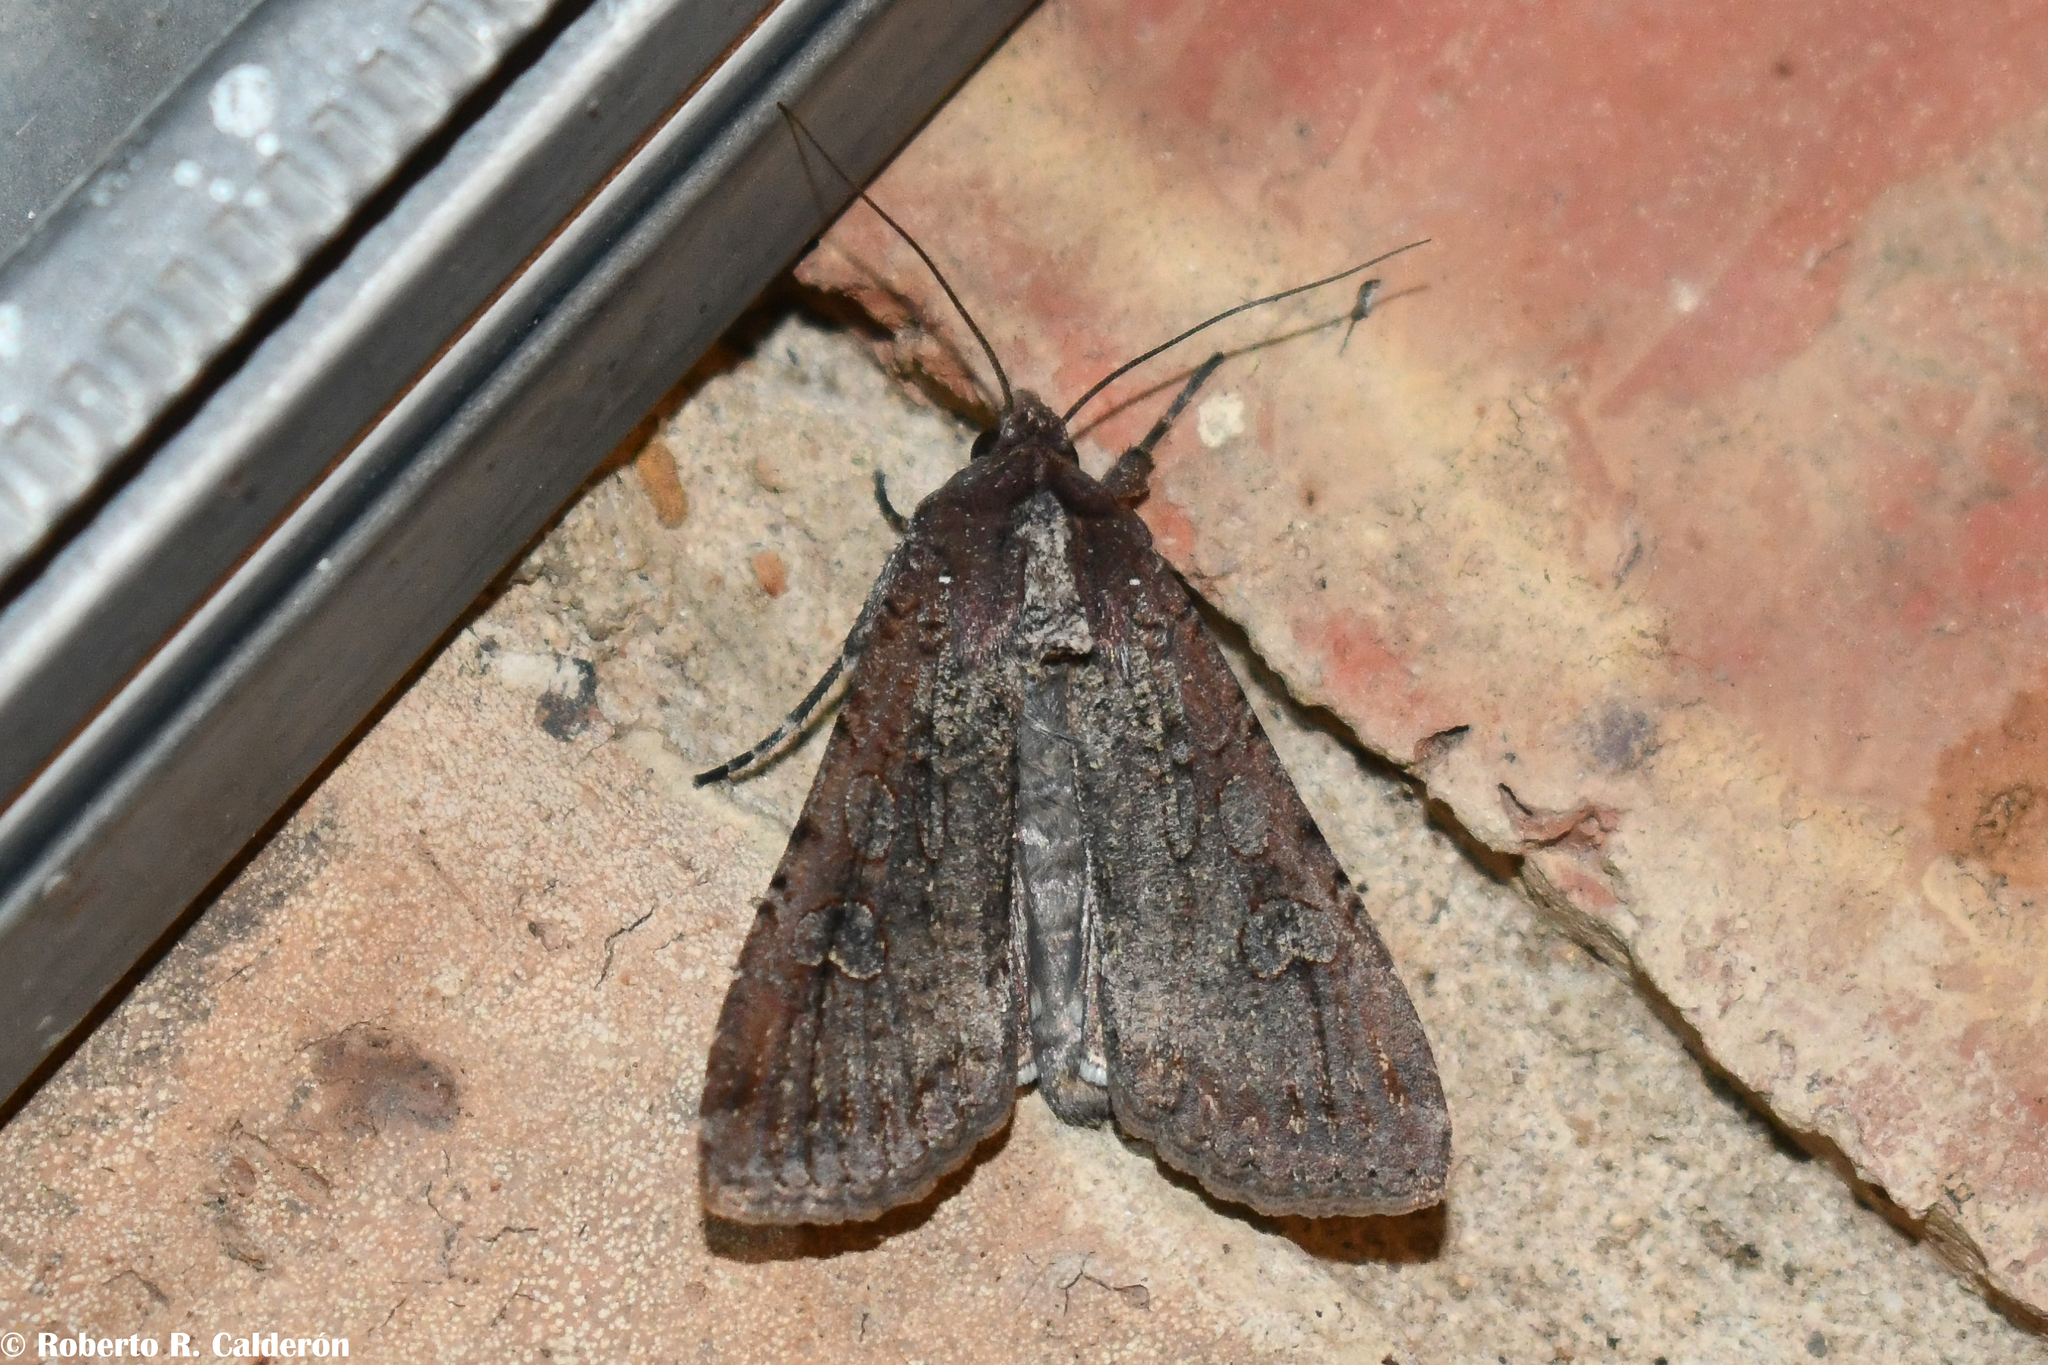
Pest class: cutworms